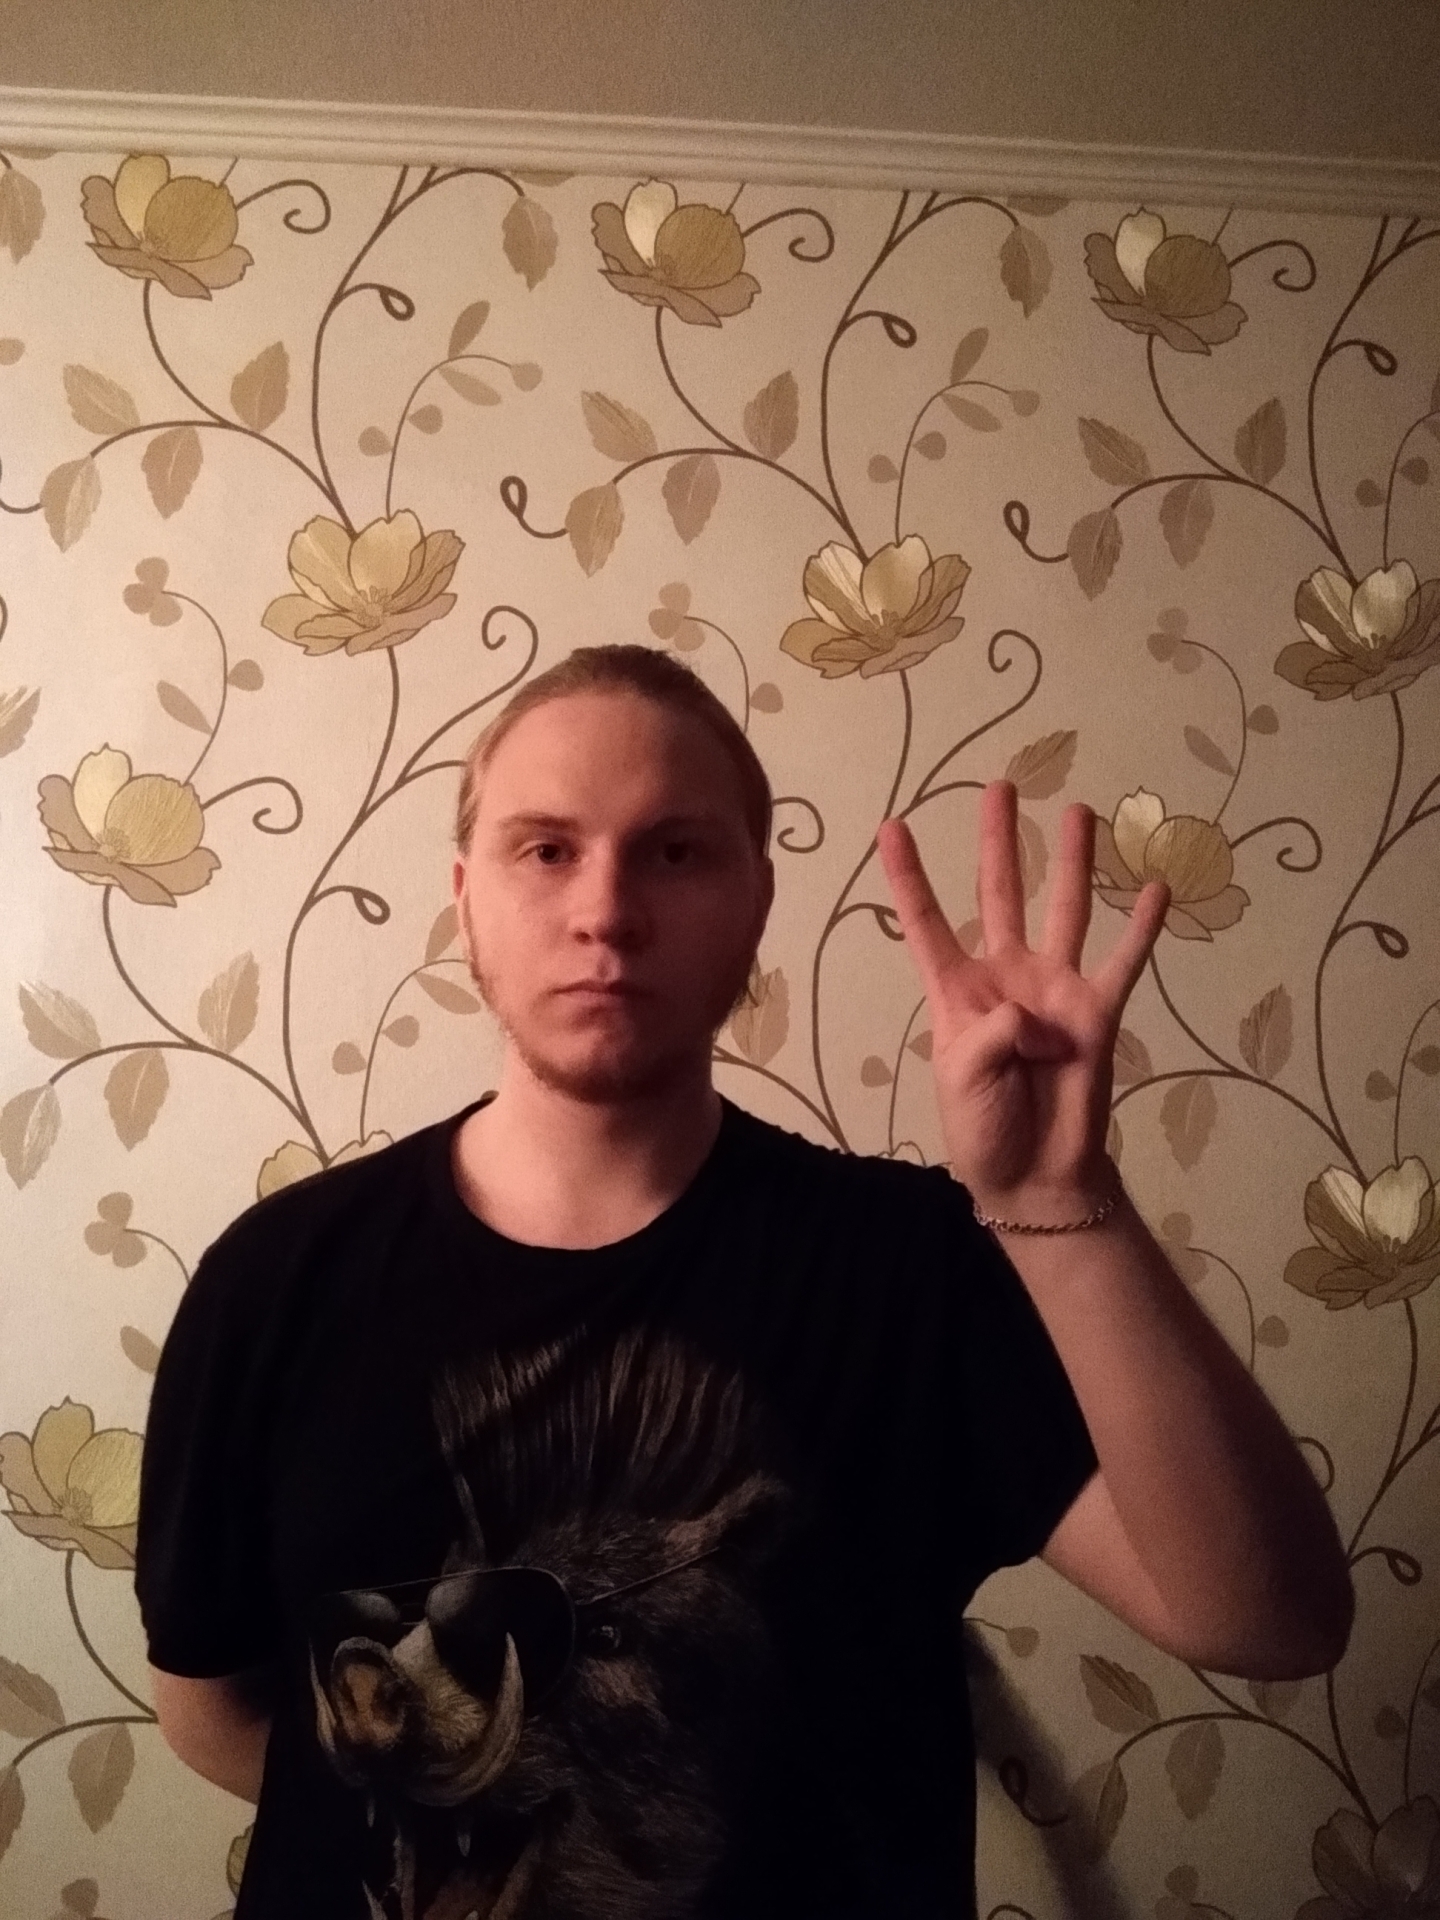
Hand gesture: four